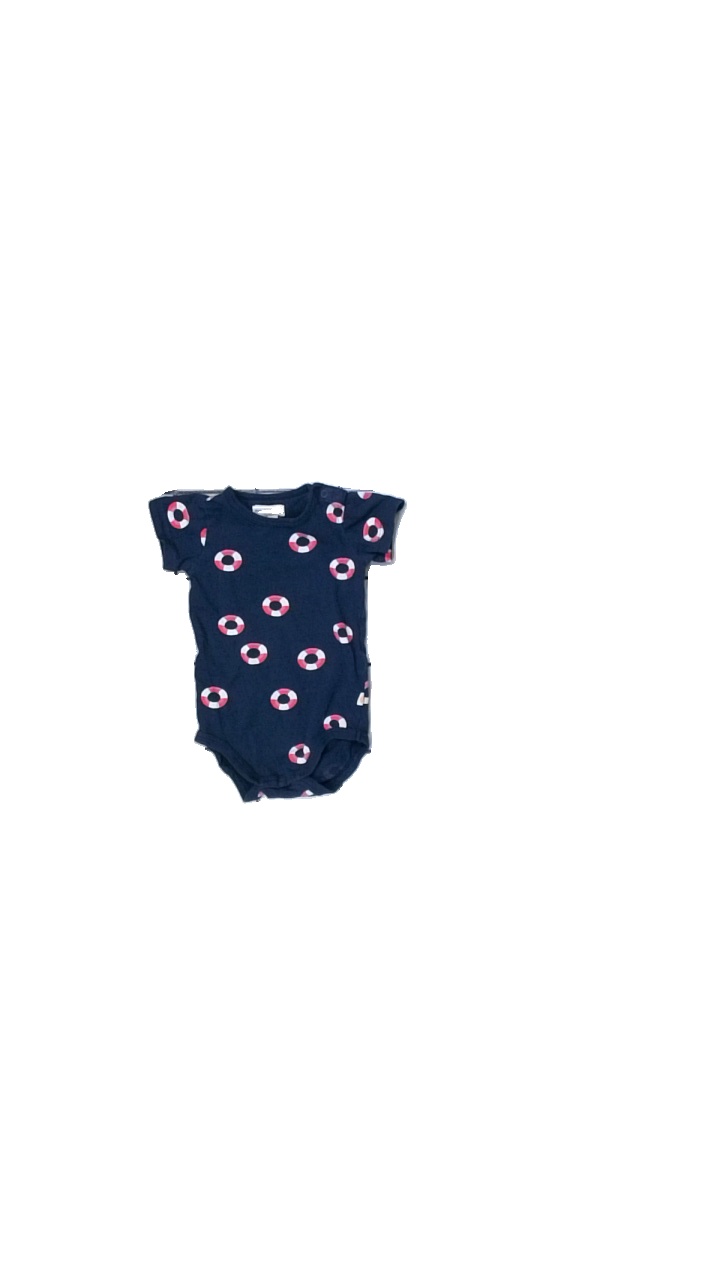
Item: Top (Children)
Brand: Holly And Whyte (lindex)
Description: blå body med ringar på, urtvättad
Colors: Blue, Red, White
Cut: Regular
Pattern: Other
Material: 100% cotton
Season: All
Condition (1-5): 2
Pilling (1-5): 2
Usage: Export
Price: <50